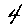
Label: 4